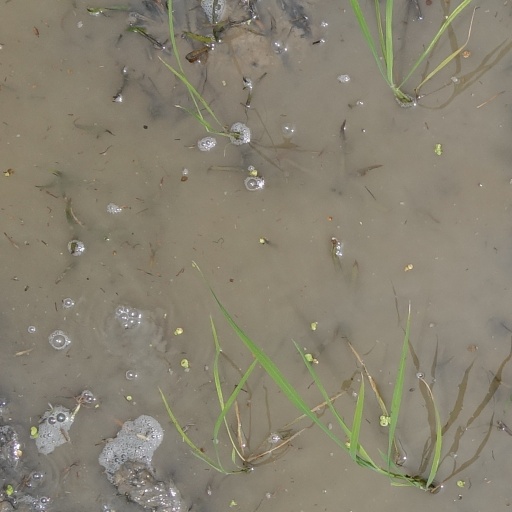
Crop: rice